Malaysia Airlines Flight 370

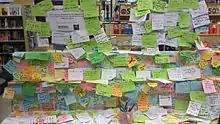
Handwritten notes for the flight on display

Many air force experts raised questions and the Malaysian opposition levelled criticisms about the state of Malaysia's air force and radar capabilities. Many criticised the failure of the Royal Malaysian Air Force to identify and respond to an unidentified aircraft (later determined to be Flight 370) flying through Malaysian airspace. The Malaysian military became aware of the unidentified aircraft only after reviewing radar recordings several hours after the flight's disappearance. The failure to recognise and react to the unidentified aircraft was a security breach, and was also a missed opportunity to intercept Flight 370 and prevent the time-consuming and expensive search operation.